Elderbrook

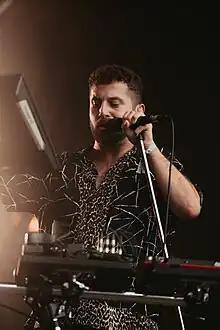
Elderbrook performing in 2019

"Why Do We Shake in the Cold?" was Elderbrook’s debut studio album. It was released on 18 September 2020 through Parlophone Records. The album includes the single "Something About You" with Rudimental, which reached number eighty-seven on the UK Singles Chart.